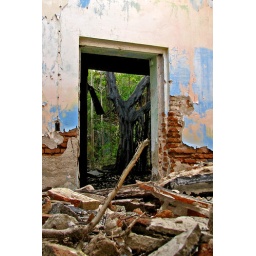
A tree reclaims a house in old Mazatlan